Tennis at the 1992 Summer Olympics – Men's doubles

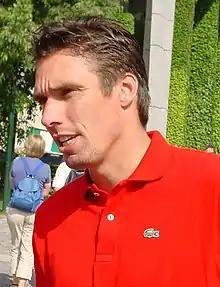

Germany's Boris Becker and Michael Stich defeated South Africa's Wayne Ferreira and Piet Norval in the final, 7–6, 4–6, 7–6, 6–3 to win the gold medal in Men's Doubles tennis at the 1992 Summer Olympics. It was Germany's first medal in the event, though German player Friedrich Traun had been part of a mixed team that won in 1896. It was South Africa's first medal in the men's doubles since 1912 (and first medal in any Olympic event since 1960, due to the 1964–1988 ban resulting from apartheid). Croatia's Goran Ivanišević and Goran Prpić and Argentina's Javier Frana and Christian Miniussi won the bronze medals, which were both countries' first medals in the event.